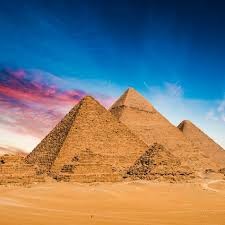
Landmark: Pyramids of Giza